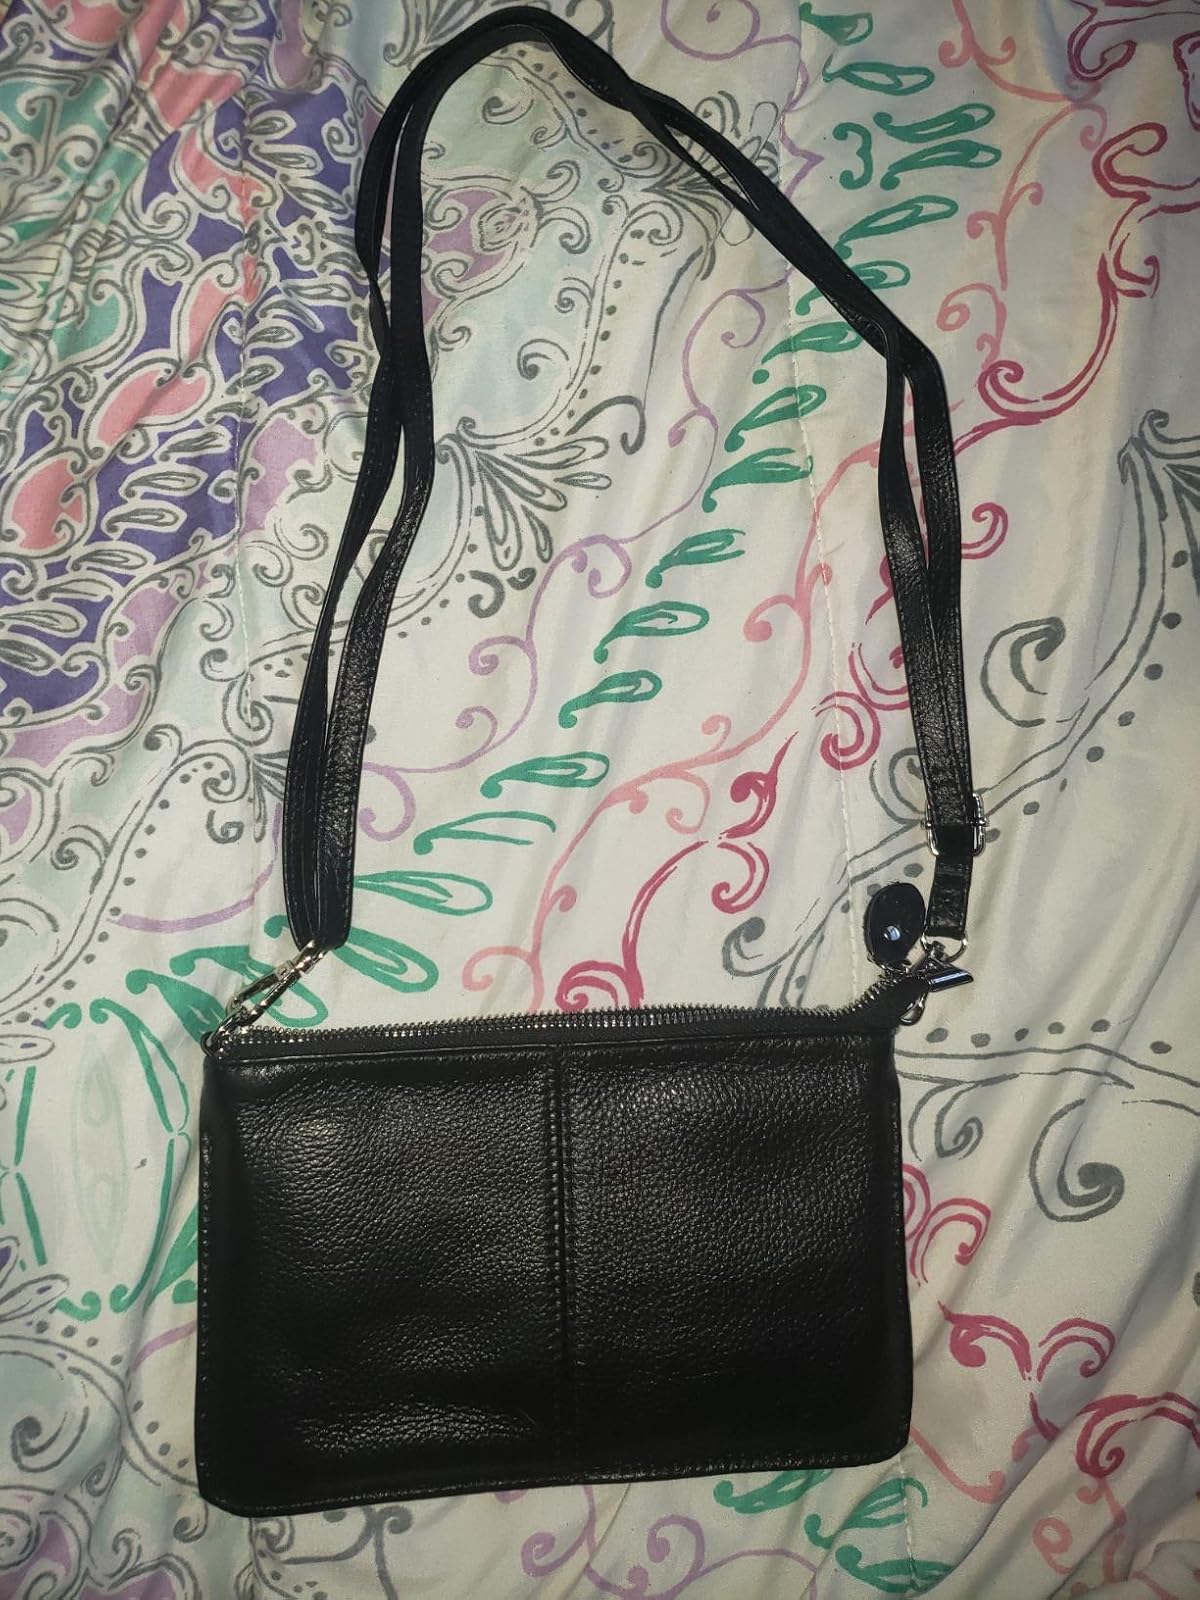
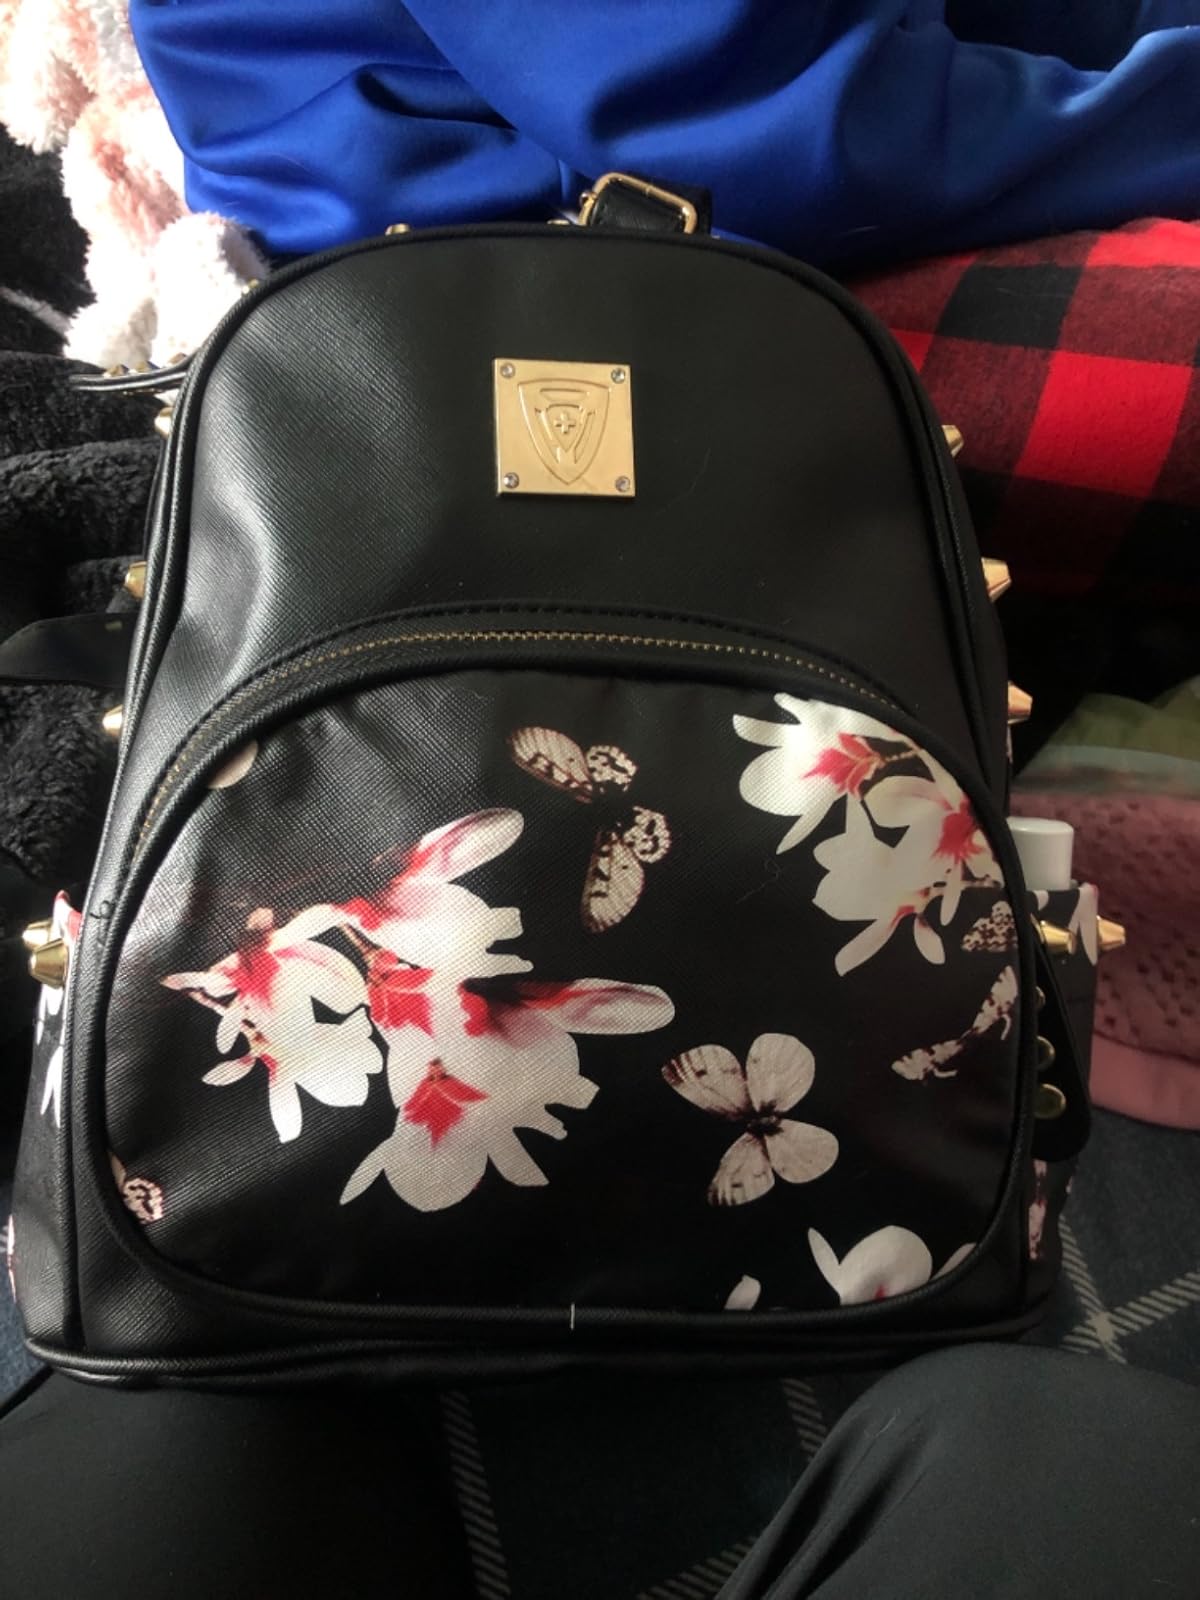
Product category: accessories_handbag
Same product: no